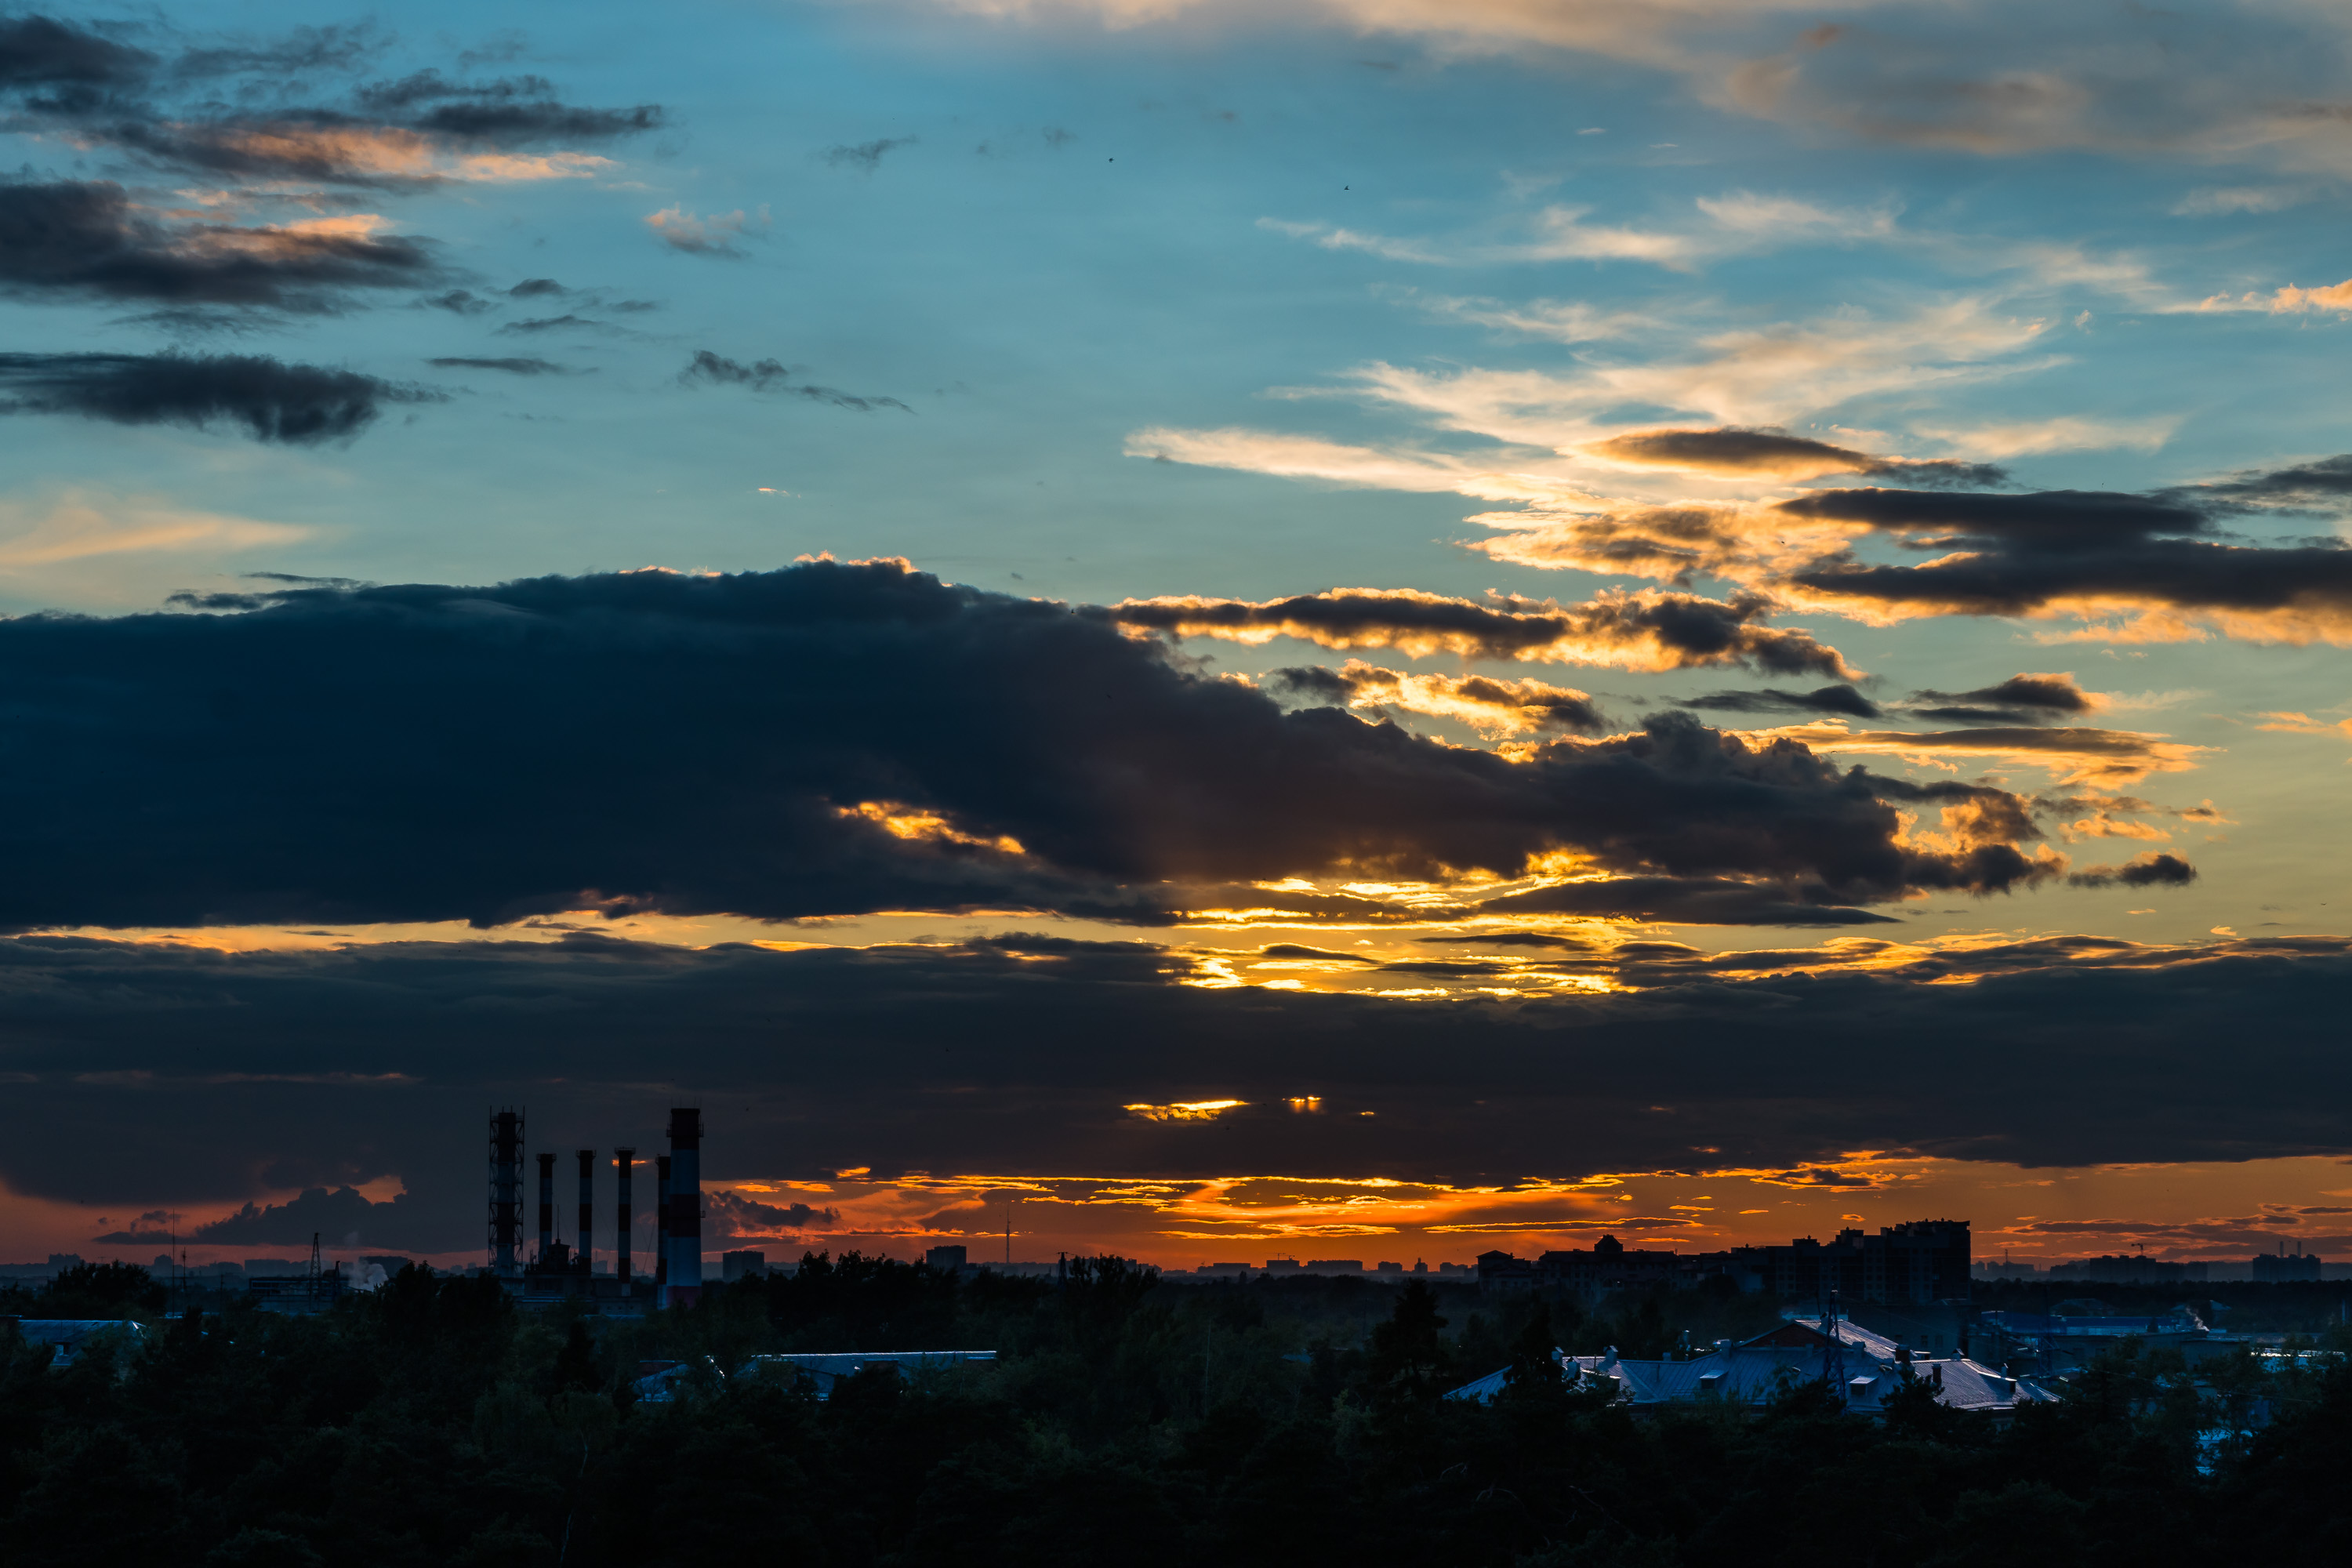
sunset, sky, clouds, landscape, evening, twilight, beauty, city, mood, nature, sun, orange, atmosphere, color, scenic, horizon, cloud, dusk, afterglow, sunrise, amber, urban area, metropolitan area, Colorfulness, sunlight, metropolis, cumulus, morning, red sky at morning, peach, dawn, tower block, skyline, meteorological phenomenon, downtown, cityscape, backlighting